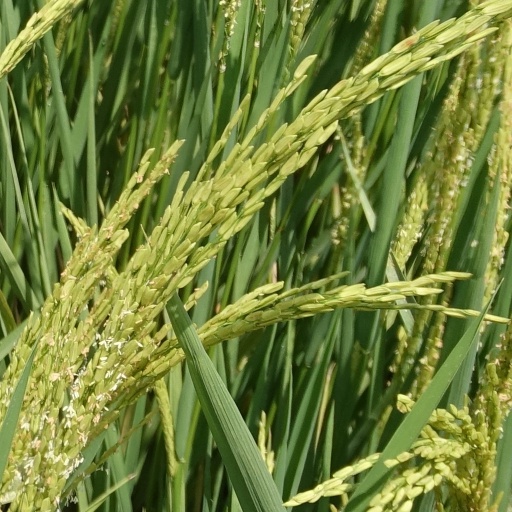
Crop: rice